Crawford's Defeat by the Indians

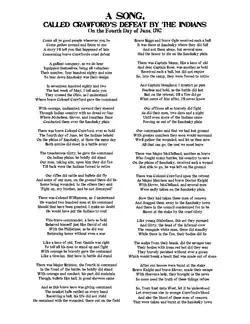
Crawford's Defeat by the Indians (230th Anniversary Commemorative Edition)

The tendency to remake the ballad is also recognized in a fragment recited to Draper in 1863 by Elizabeth Willis of Brown County, Ohio, who was the daughter of a Crawford volunteer by the name of John Gunsaulus. Evidently, in the heat of battle, Gunsaulus sat down on a log and sang a song until his gun cooled off. Mrs. Willis remembered a few lines about her father: